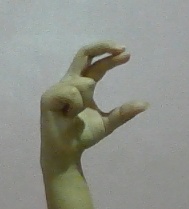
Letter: thal